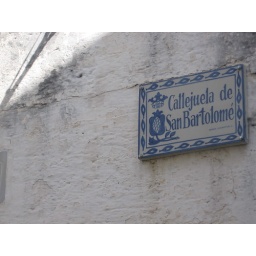
Very little is industrial in southern Spain. Unlike our formulaic white-on-green street signs, Granada's directional signs are all gorgeous.